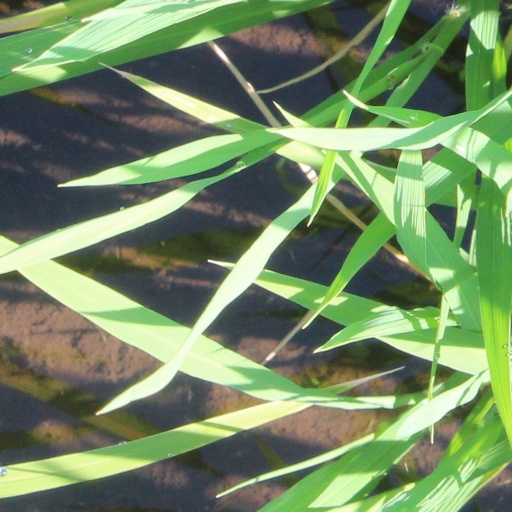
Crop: rice